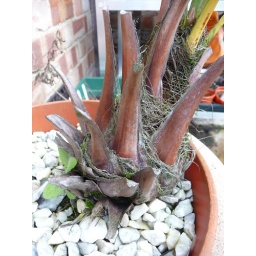
January in an Essex garden.Getting down to it.  Fibres growing round the base of the pot plant.